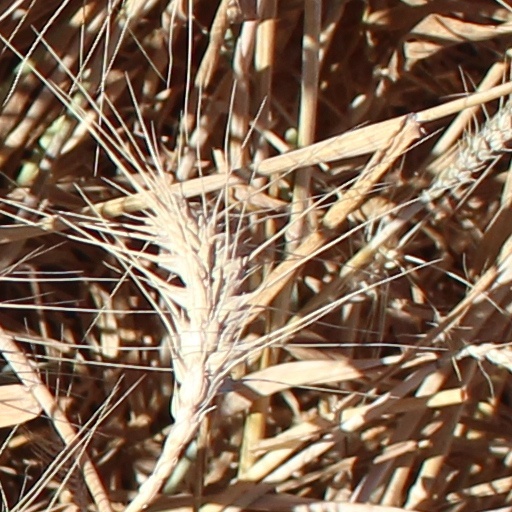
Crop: wheat